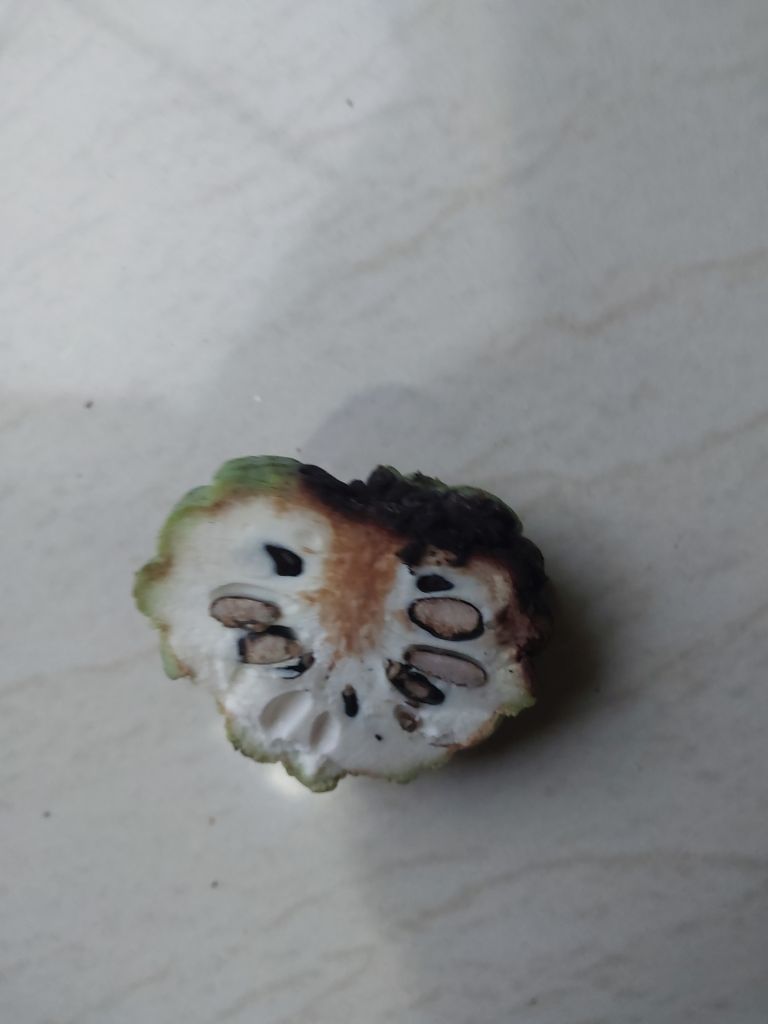
Disease label: Diplodia Rot